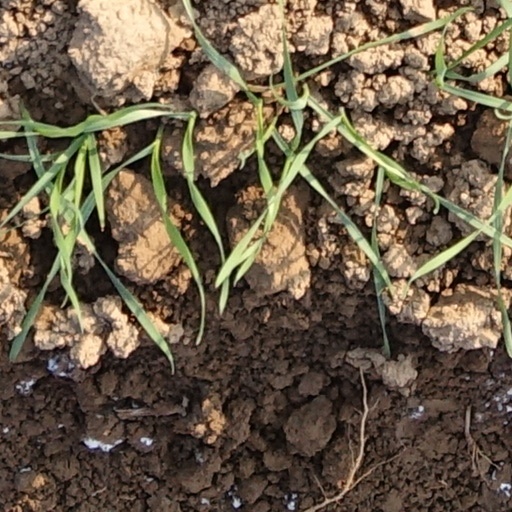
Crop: wheat